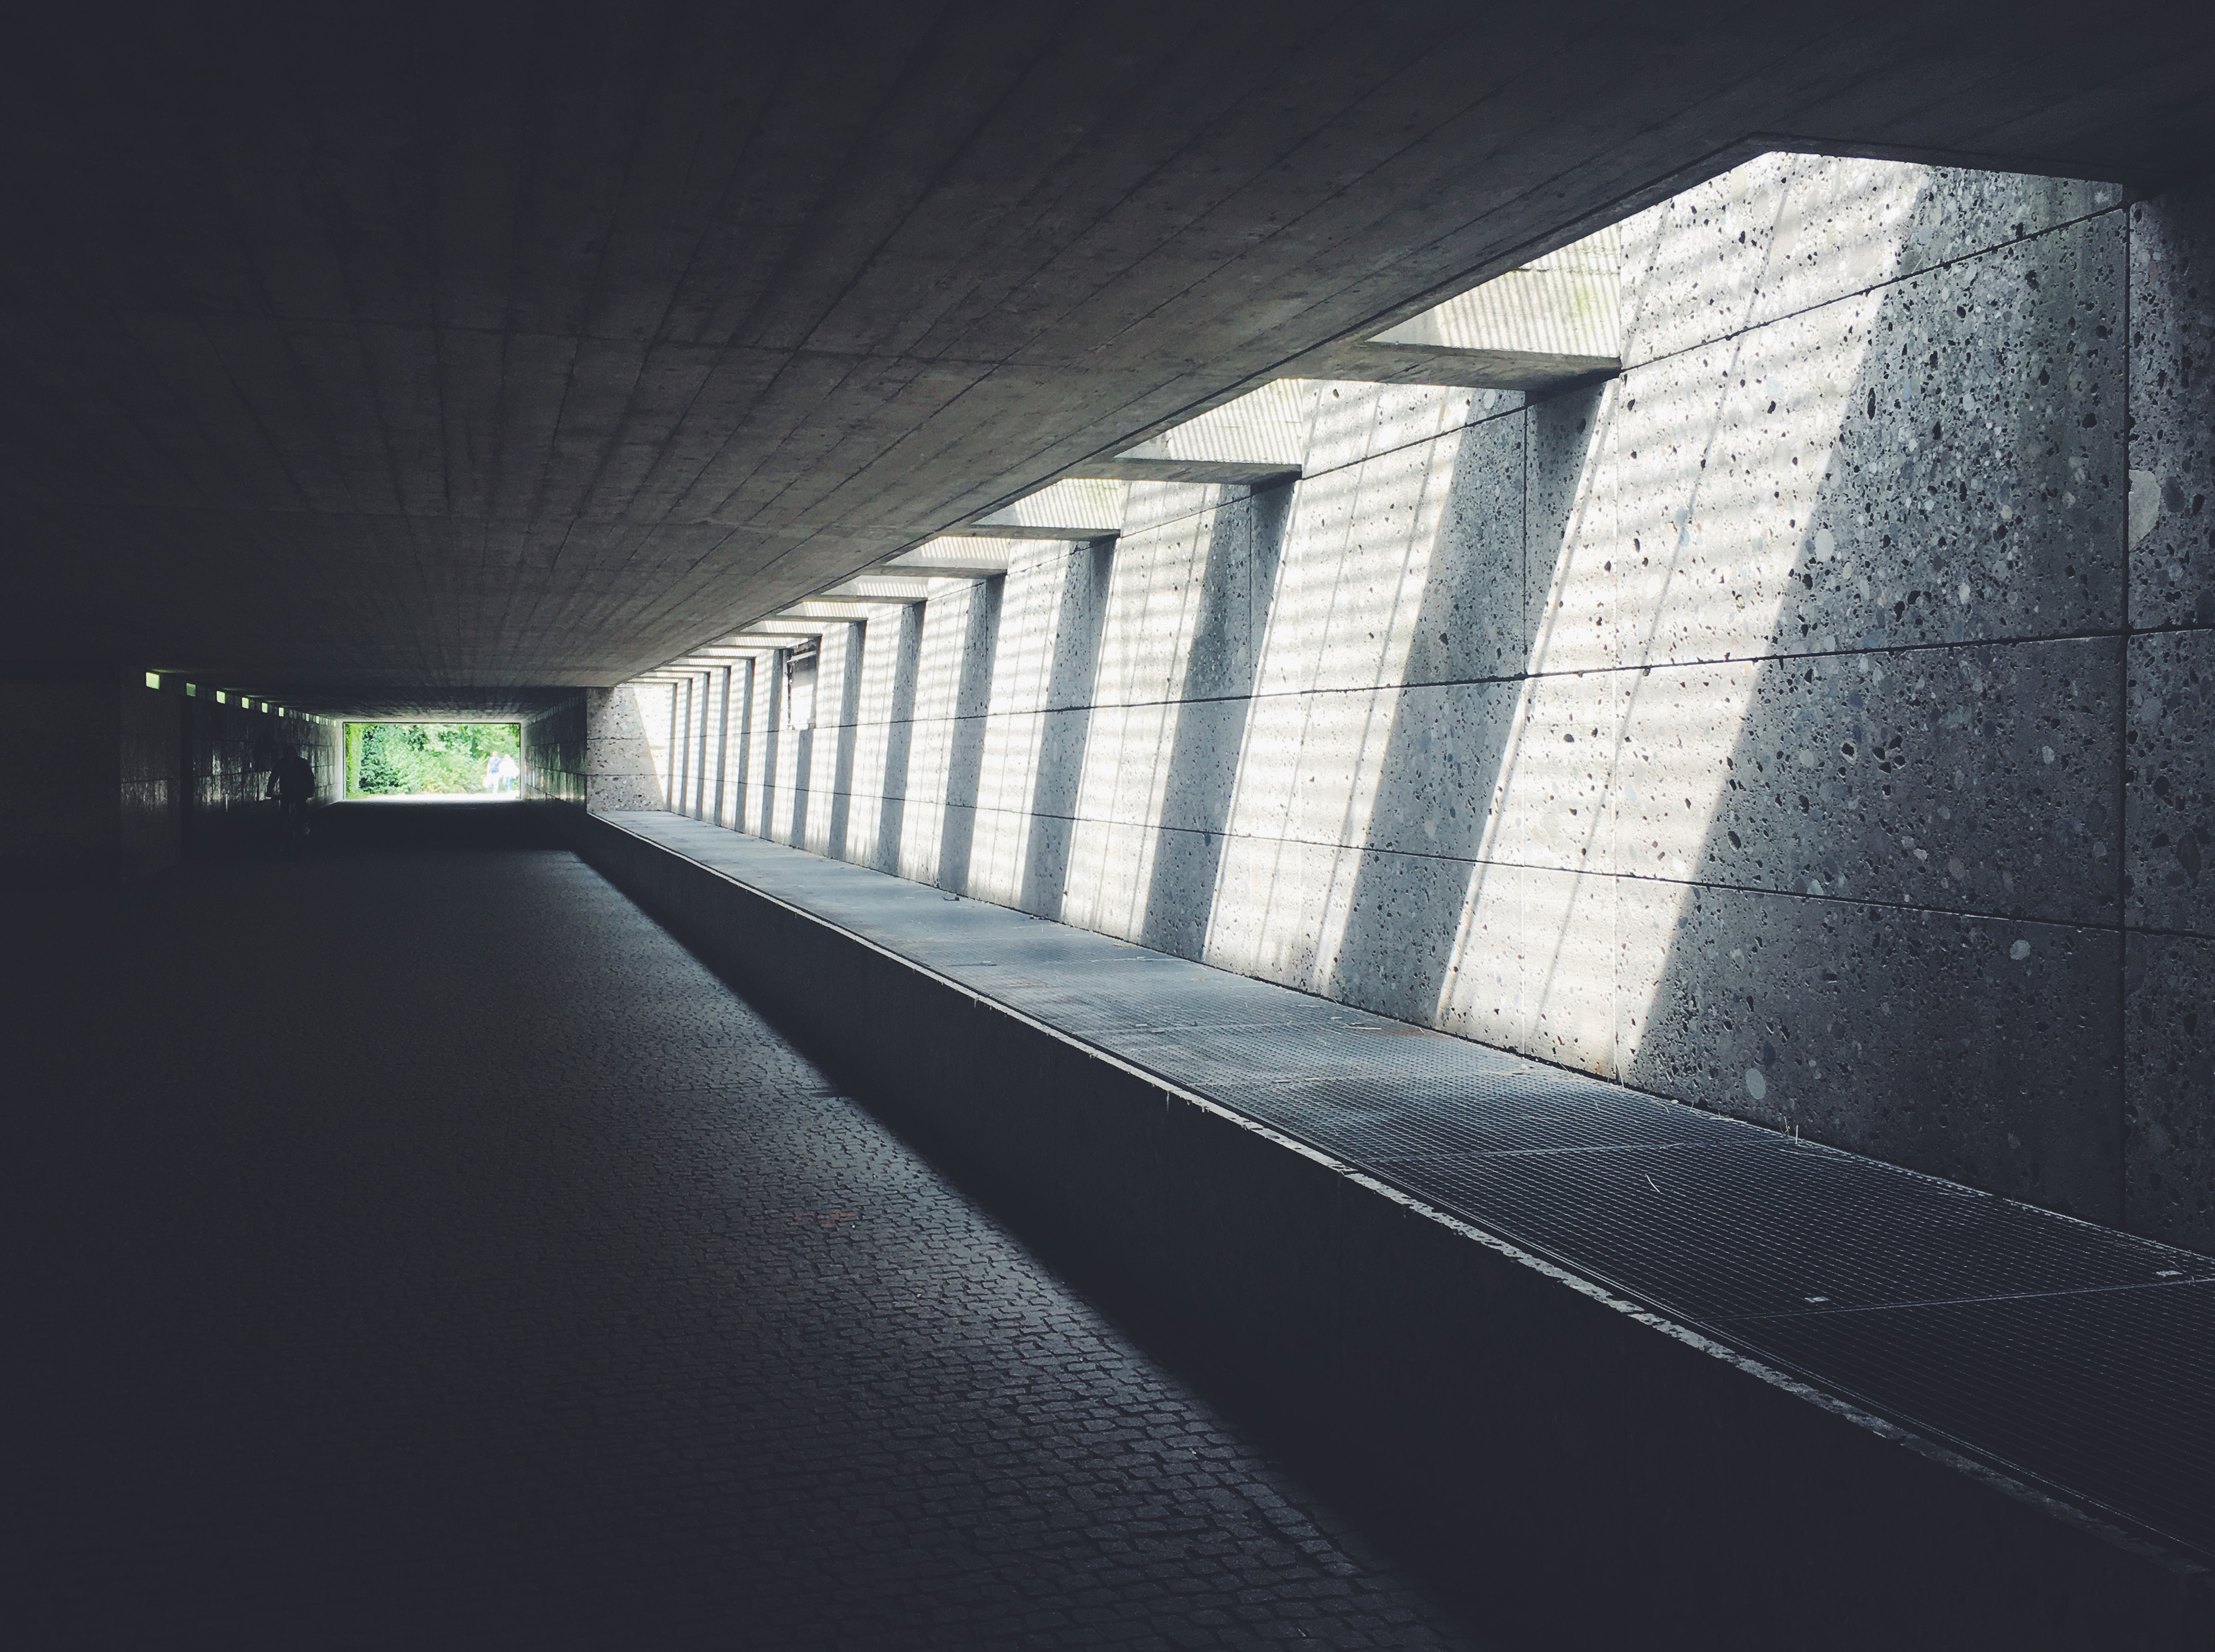
light, black and white, road, white, street, sunlight, wall, tunnel, line, shadow, darkness, black, monochrome, infrastructure, symmetry, shape